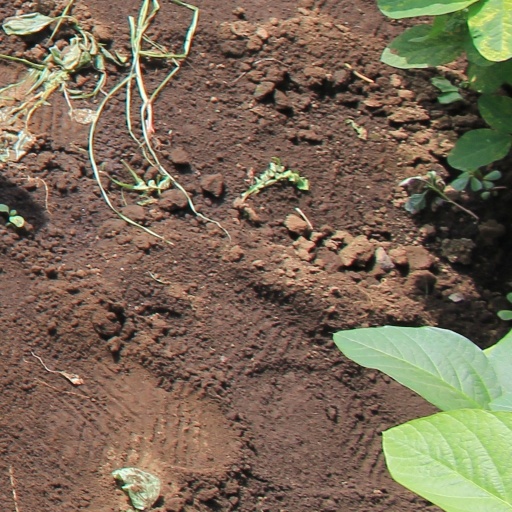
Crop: soybean